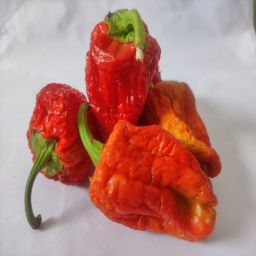
Crop: Bell Pepper
Quality: Dried